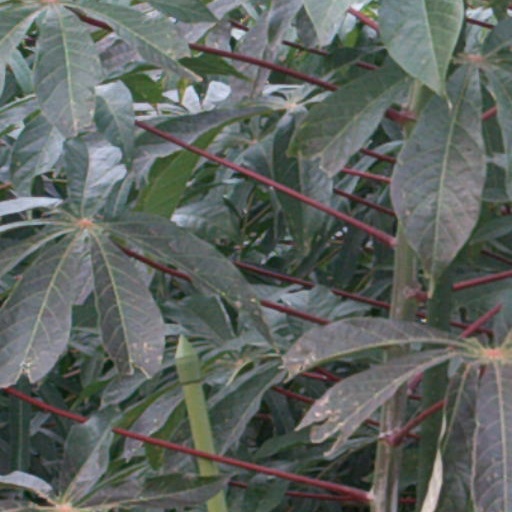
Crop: cassava